Nouakchott

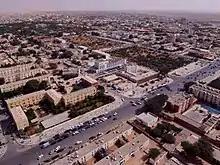
A partial view of the city

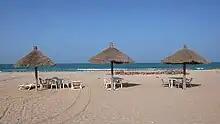
The beach in Nouakchott

Located on the Atlantic coast of the Sahara Desert, it lies on the west coast of Africa. With the exception of Friendship Port and a small fishing port, the coastal strip is mostly left empty and allowed to flood. The coastline includes shifting sandbanks and sandy beaches. There are areas of quicksand close to the harbor. Nouakchott is largely flat, and some of the city lies below sea level. It is threatened by the sand dunes advancing from its eastern side which pose a daily problem. There have been efforts to save particular areas, including work by Jean Meunier. Owing to the rapid build-up, the city is quite spread out, with few tall buildings. Most buildings are one-story.